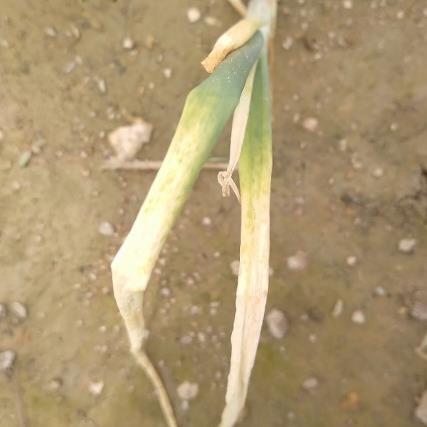
Crop: Onion
Condition: fusarium-d